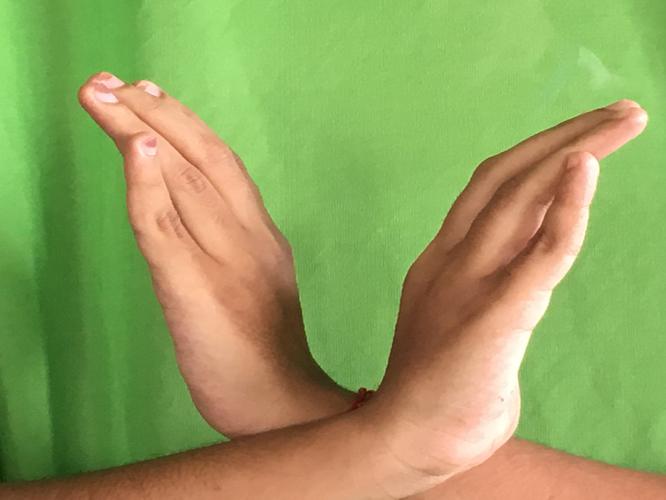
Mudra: Nagabandha
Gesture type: double_hand